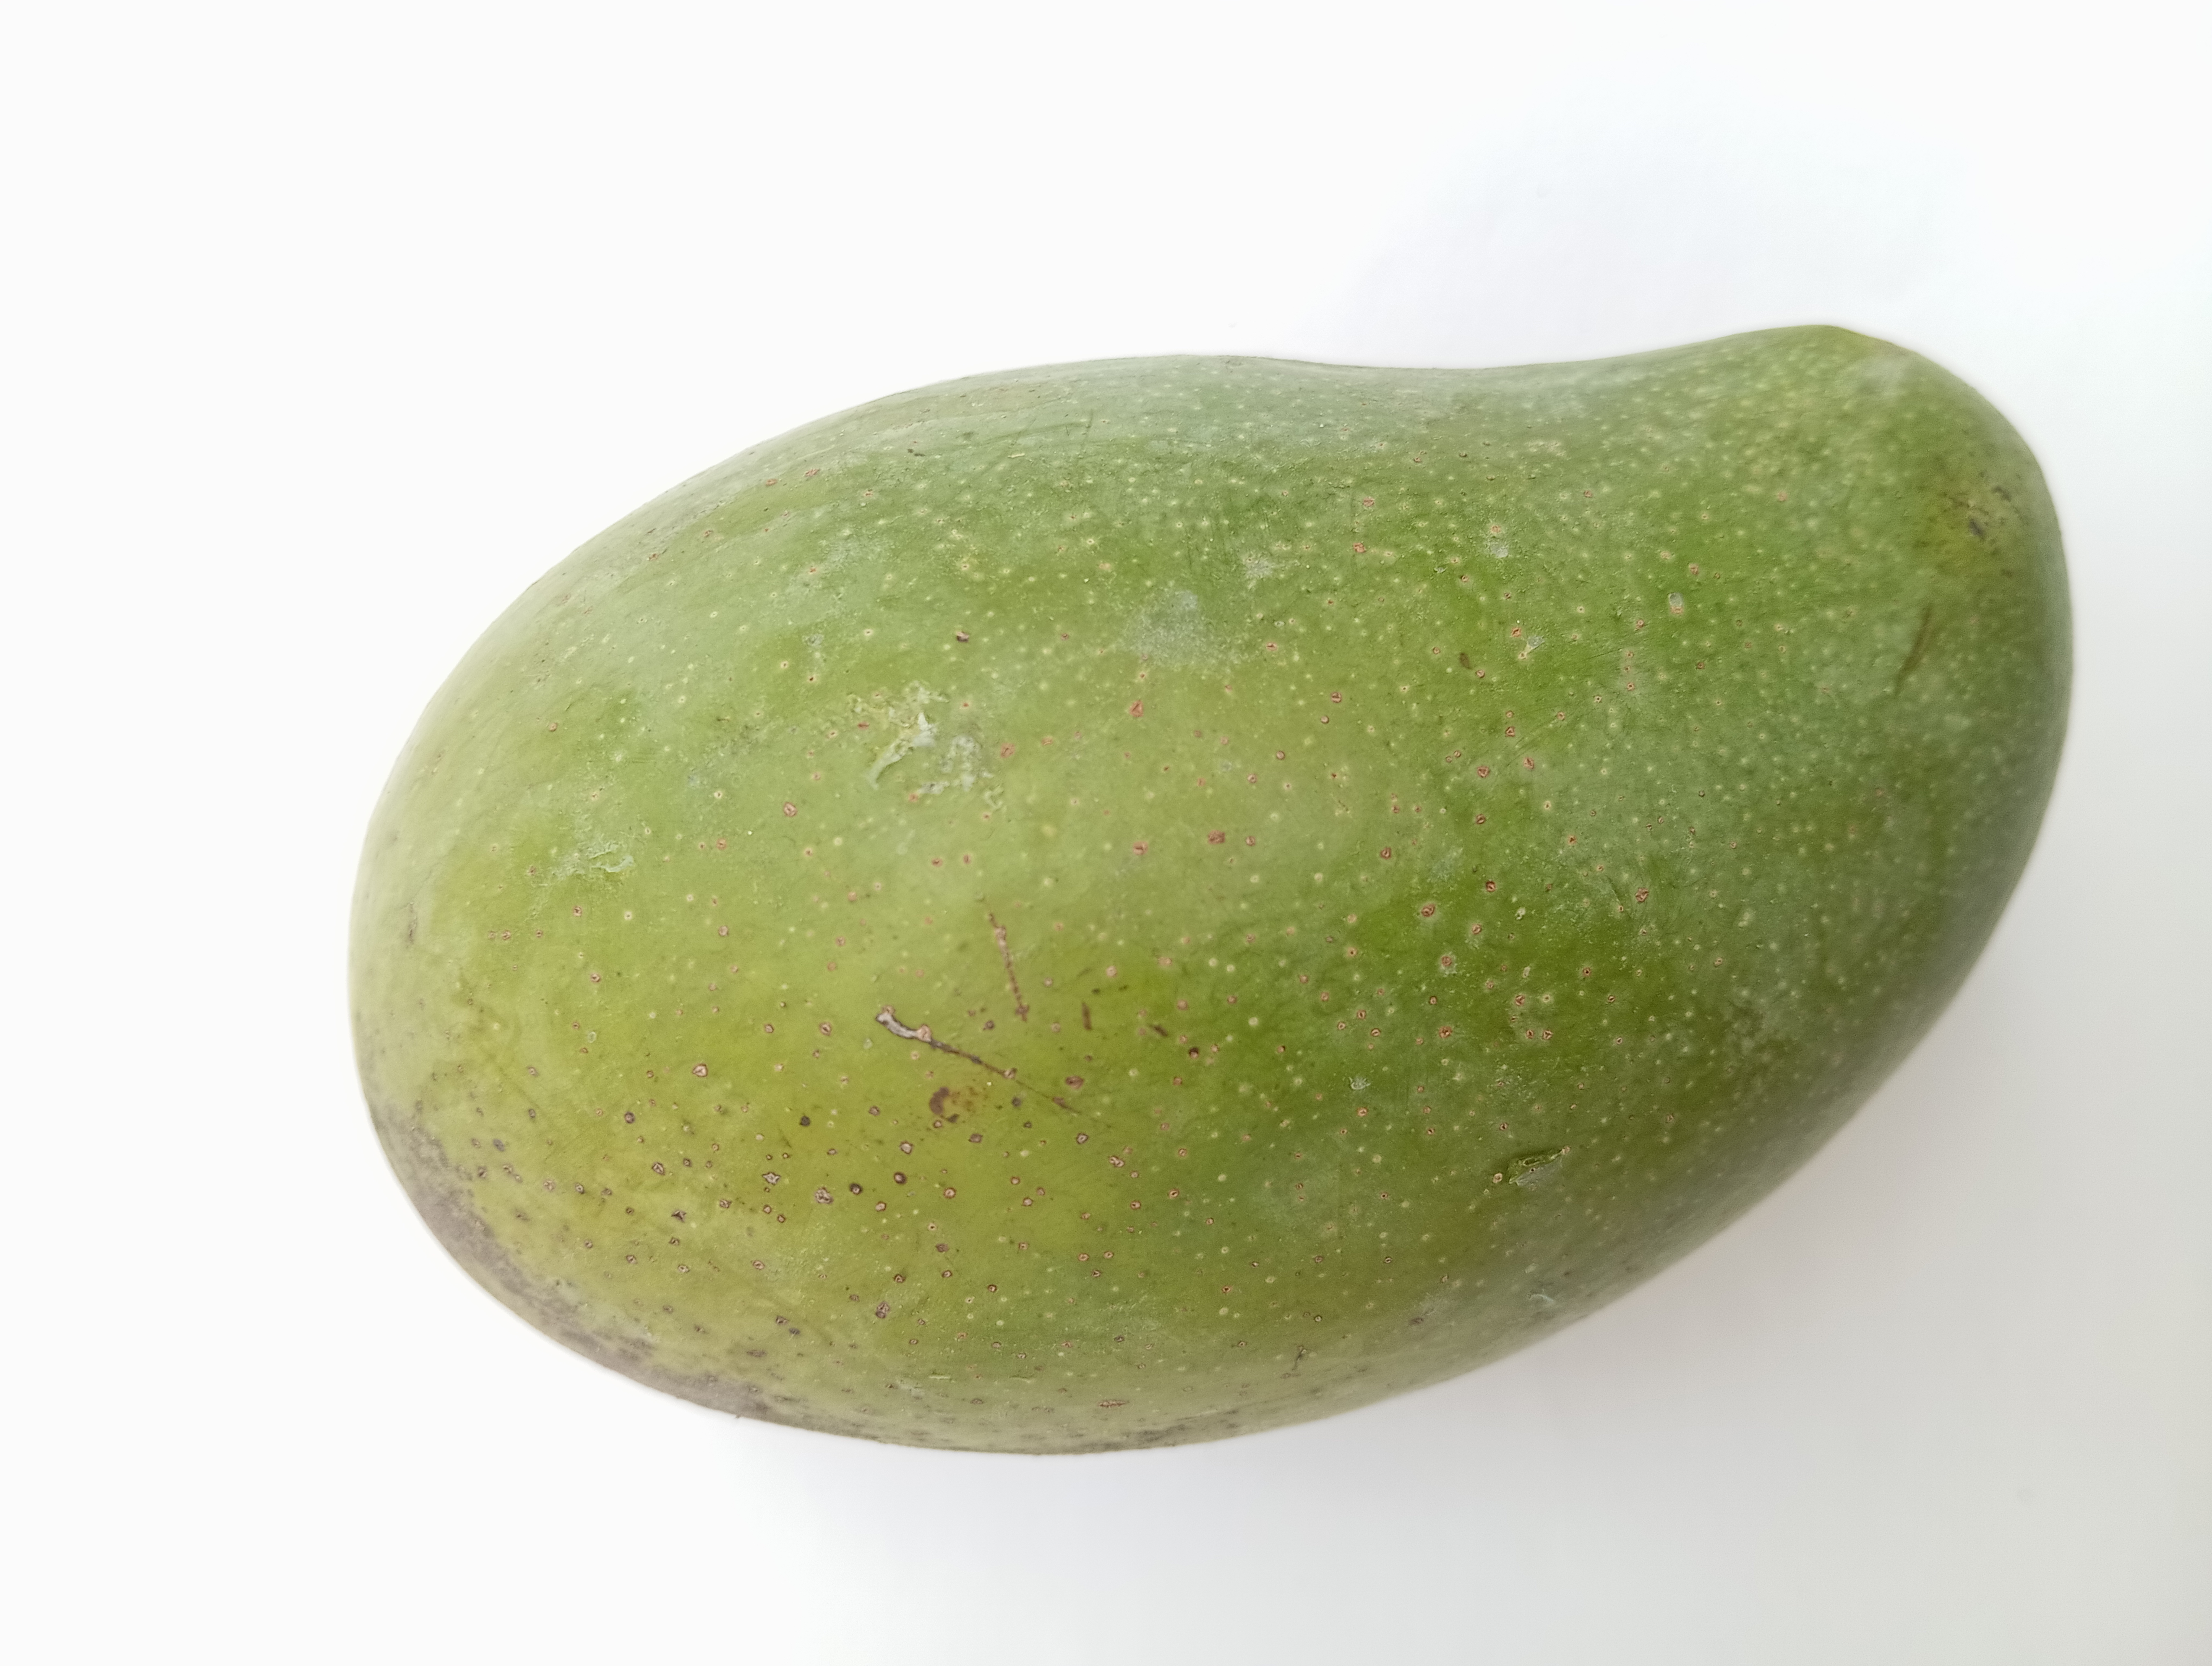
Mango variety: Amrapali